Southfield Sanatorium

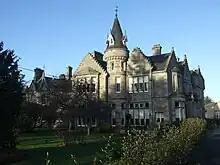
Southfield House, previously a sanatorium, in Liberton, Edinburgh.

Southfield Sanatorium was a specialist historic hospital in Liberton, Edinburgh, Scotland, situated near Ellen's Glen nature reserve. The house was redeveloped to provide private residences, new housing was built in the grounds and a purpose-built health facility opened at Ellen's Glen in 2000.